The Hoover Company

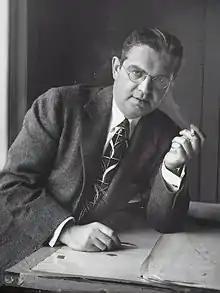
Henry Dreyfuss

In the early 1930s, the company retained the services of Henry Dreyfuss, an up-and-coming industrial designer, to give the Hoover lineup a much needed update. Before Dreyfuss's involvement with the company, the majority of the machines manufactured consisted of a black motor and an aluminum base; this was the norm for more than twenty years. When Hoover introduced the 'Hedlite' in 1932, it was rather awkward and unattractive.